Sport in Germany

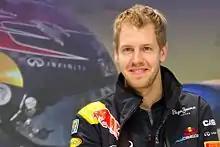
Sebastian Vettel

In 2010, Vettel became the youngest driver ever to win the world championship, he also successfully defended the title in 2011, 2012 and 2013. Before winning his first F1 drivers' championship, Vettel had already been the youngest ever to drive at a Grand Prix meeting, earn F1 world championship points, start from pole position in an F1 race, and finish as runner-up for the drivers' championship.